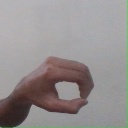
अक्षर: औ